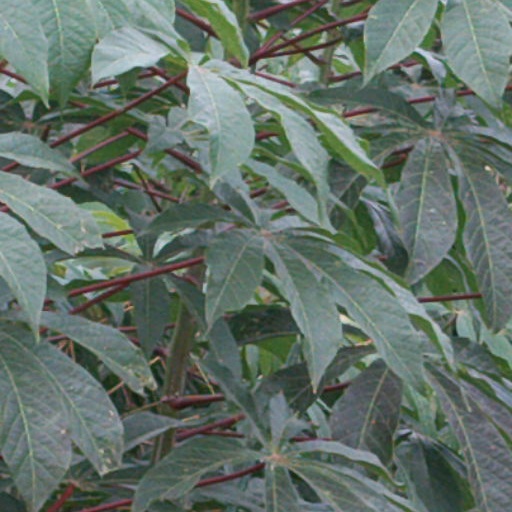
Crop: cassava